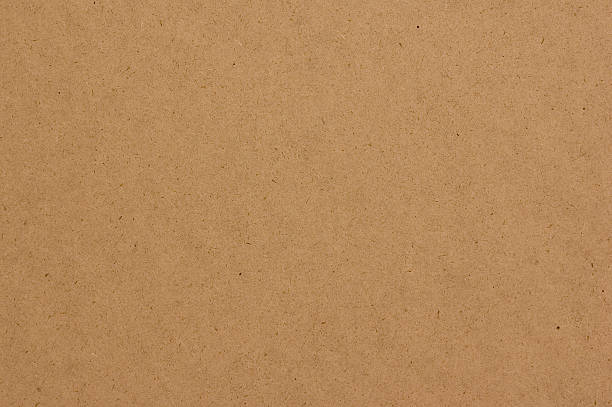
Label: cardboard